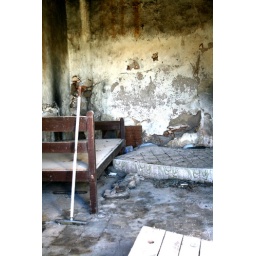
I took this shot through the door of an abandoned house in Portugal.